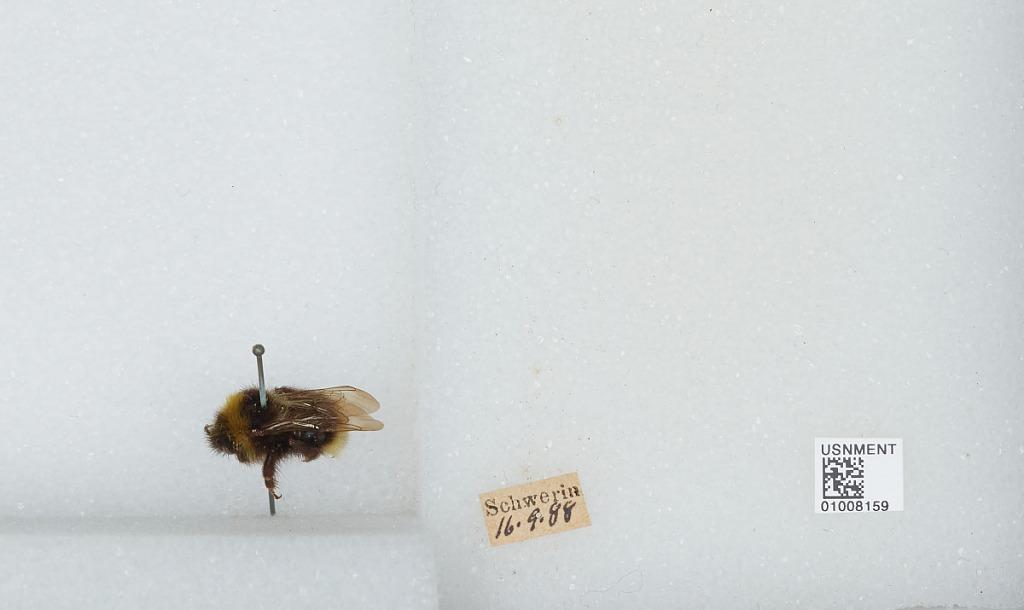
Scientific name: Bombus (Psithyrus) bohemicus Seidl
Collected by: Schwerin
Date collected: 1988-9-16